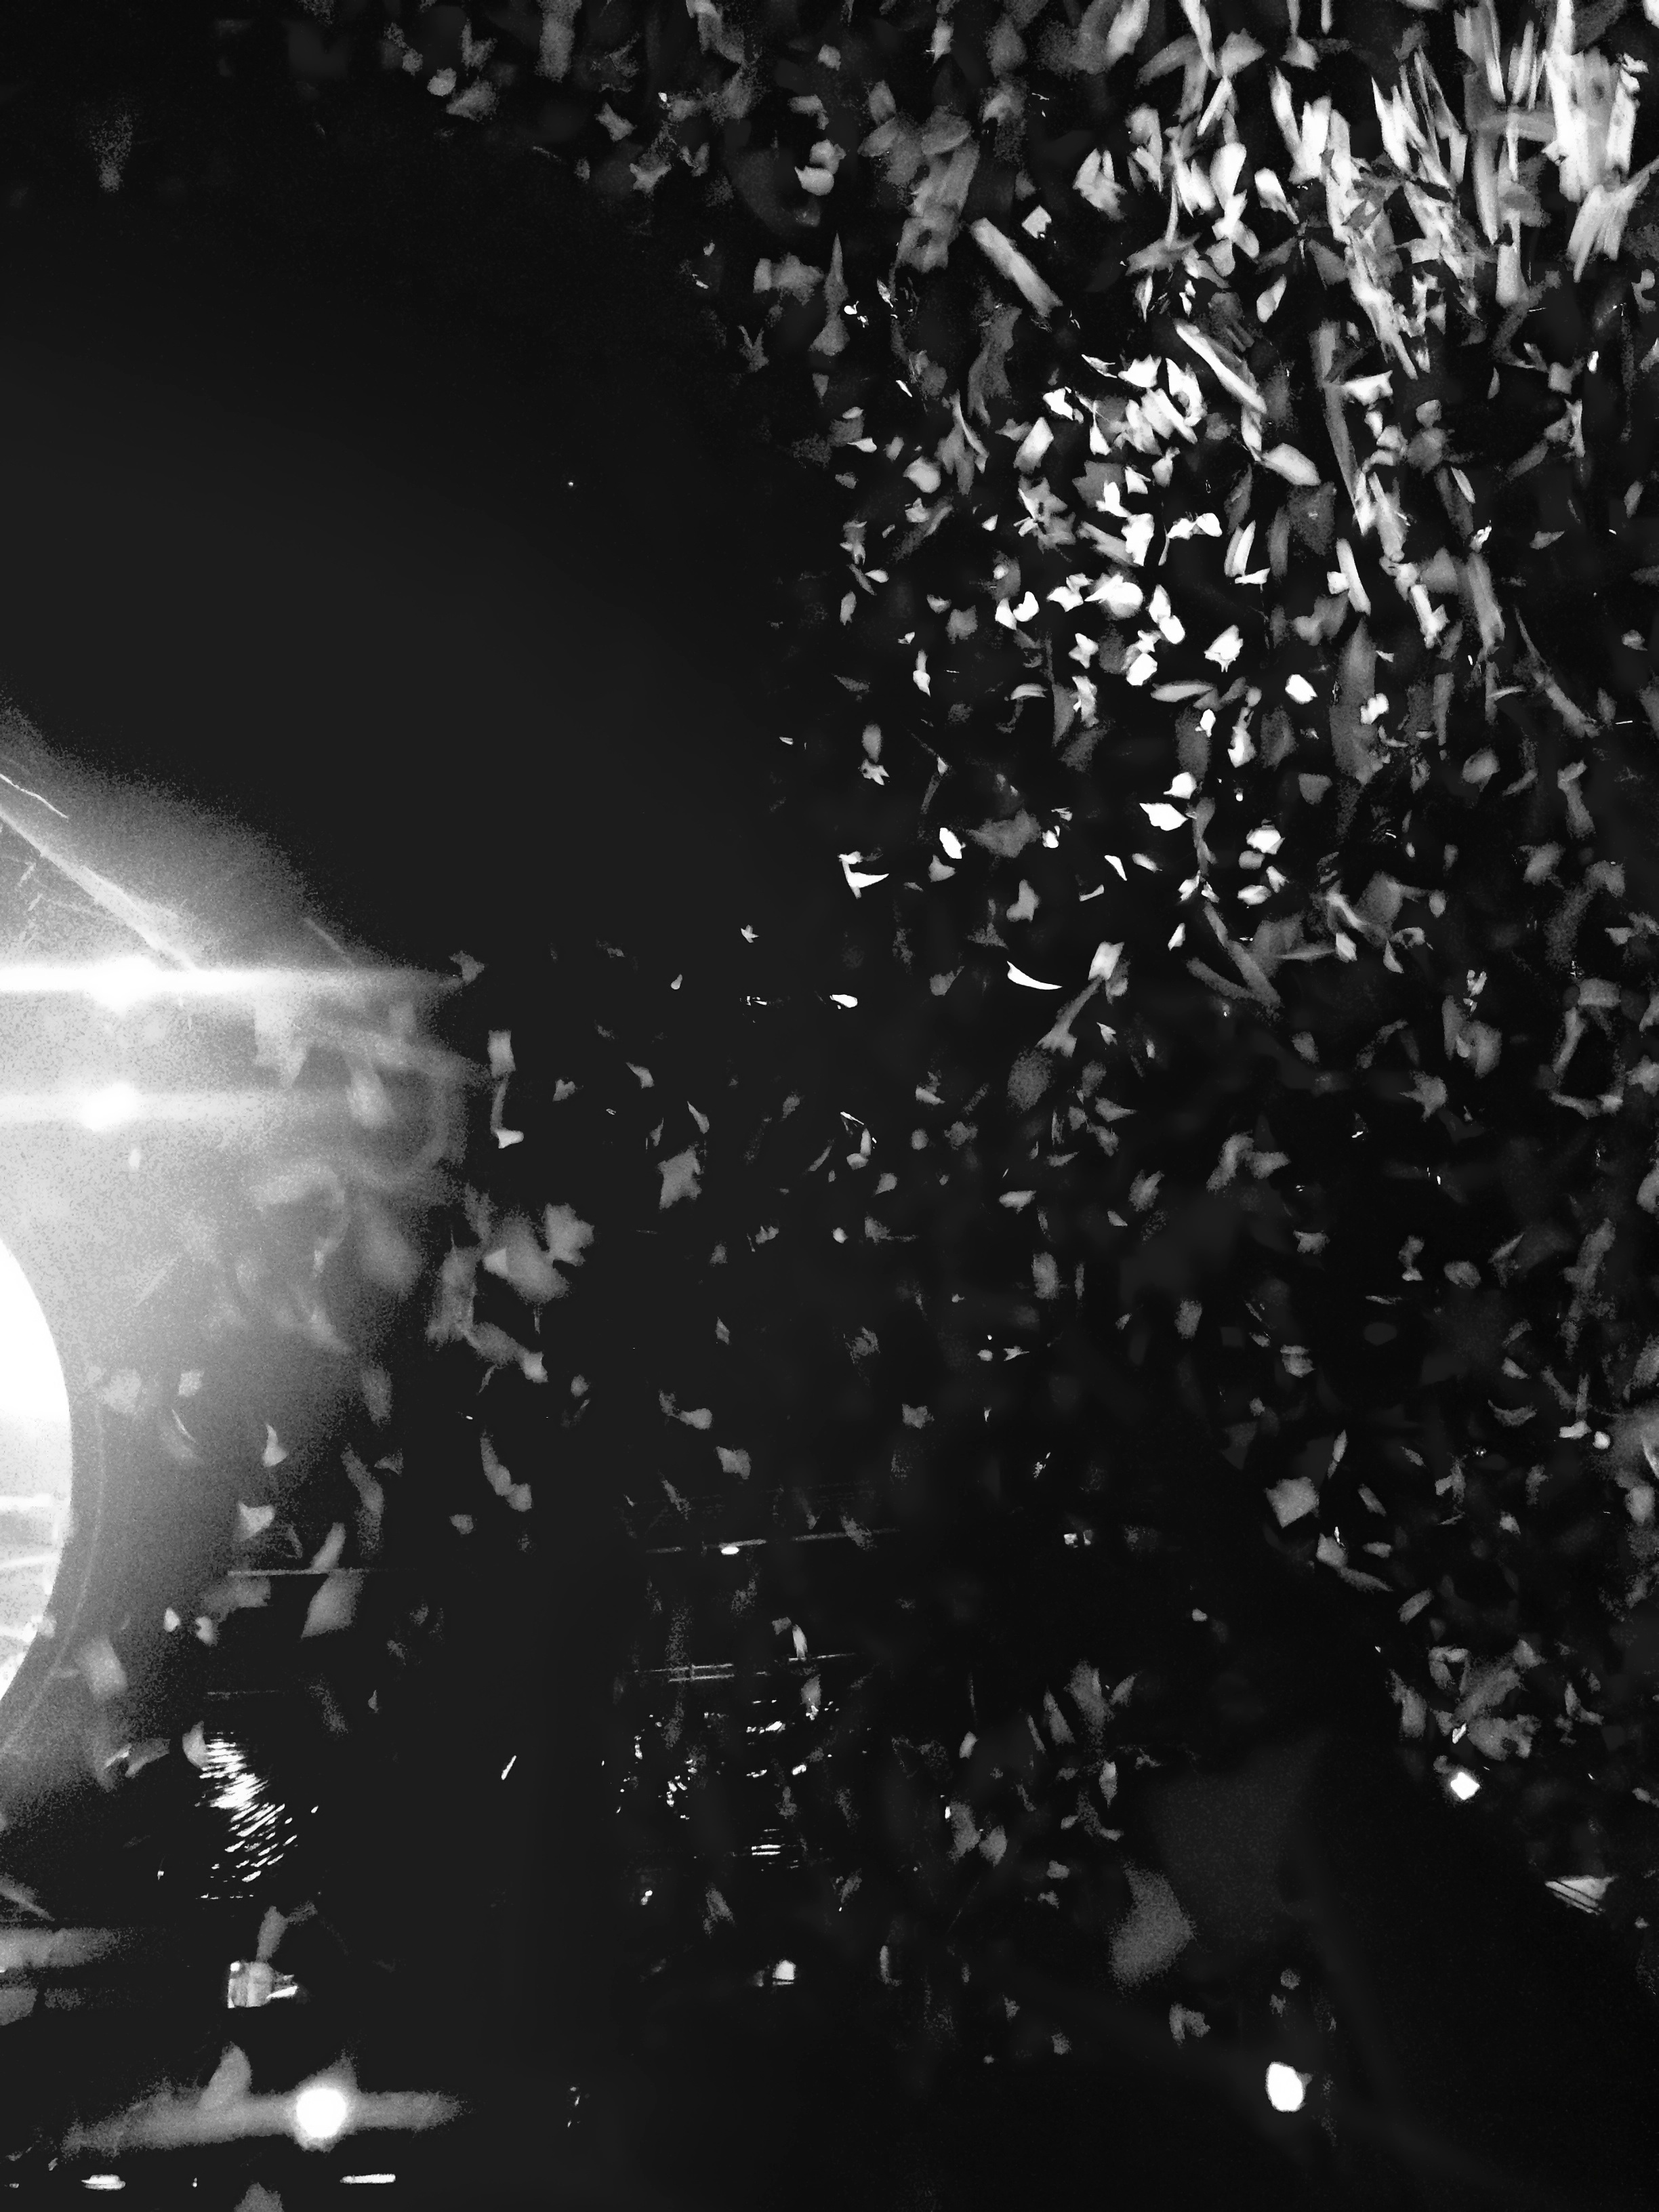
branch, light, black and white, photography, sunlight, leaf, flower, line, darkness, black, monochrome, circle, macro photography, monochrome photography